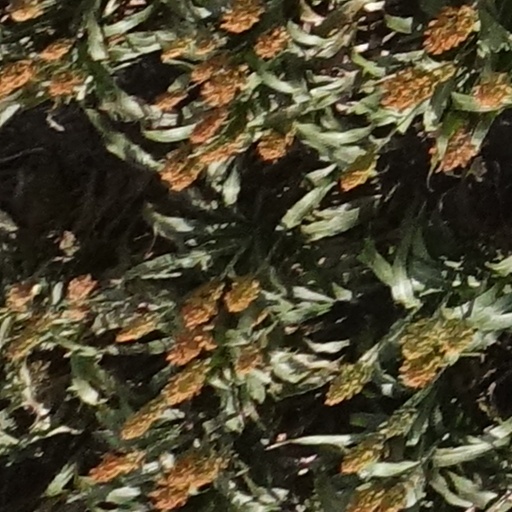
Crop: sorghum